St John's Anglican Church, New Town

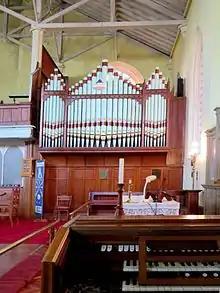
The Hill & Son Organ seen from the console, in St John's New Town

The first organ was built by Gray & Davison, London. It had a Gothic case in stained and varnished oak, with gilt facade pipes. This organ was sold to St John's Presbyterian Church, Macquarie Street, Hobart and was replaced by a new organ built in 1901 by Geo. Fincham & Son of Melbourne. This organ was rebuilt in 1955 by Hill, Norman & Beard (Australia) Pty Ltd, of Clifton Hill, Victoria. The organ was further rebuilt in 1977-78 by Laurie Pipe Organs Pty Ltd, of Moorabbin, Victoria when some further tonal changes were made including a full-length metal Bassoon 16ft to the Pedal Organ.. At some stage, the pipe mouths have been overpainted, removing the original border decoration.